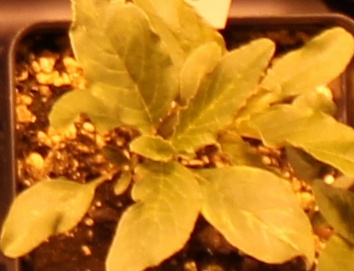
Label: Waterhemp